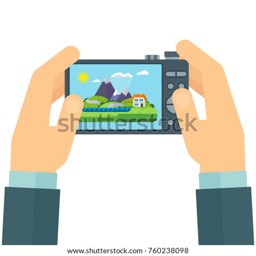
photographer with a camera in his hands .